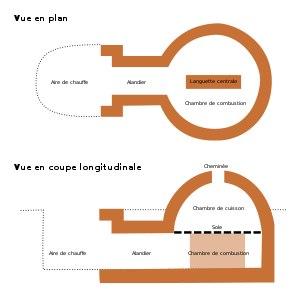
Le site archéologique de Mougon est une agglomération secondaire antique, dont l'occupation se poursuit partiellement au Haut Moyen Âge, situé sur la commune française de Crouzilles en Indre-et-Loire.
Tasciaca était une vicus, antique, caractérisée par un ensemble d'aménagements gallo-romains situés sur les communes de Thésée, Pouillé et Monthou-sur-Cher, de part et d’autre du Cher, dans le département français de Loir-et-Cher en région Centre-Val de Loire.